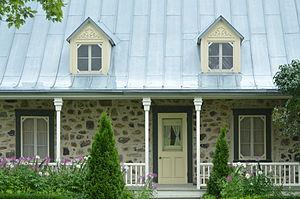
Maison Beaudry à Montréal.
La maison Beaudry située au 14 678, rue Notre-Dame Est dans l'arrondissement Rivière-des-Prairies–Pointe-aux-Trembles à Montréal fut construite en 1732. Aujourd'hui c'est le plus vieux bâtiments de Pointe-aux-Trembles. La Maison Beaudry est un immeuble patrimonial classé depuis 1979.